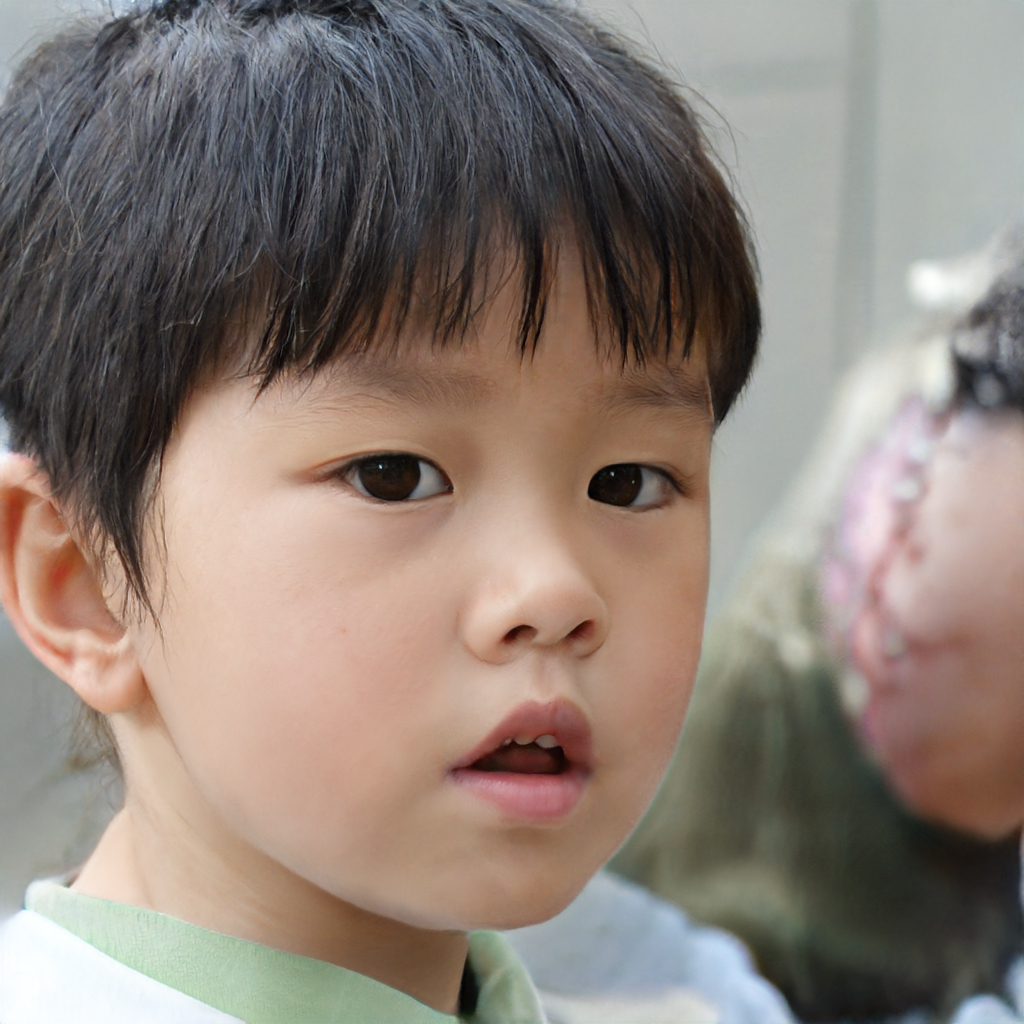
Gender: Male